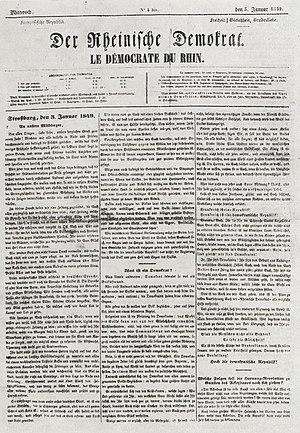
""Une"" du Rheinische Demokrat du 3 janvier 1849."
Le Démocrate du Rhin est un journal français publié à Strasbourg entre décembre 1848 et décembre 1851.